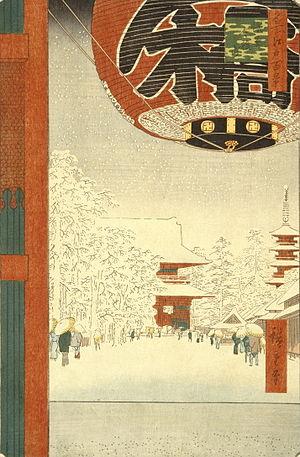
Les Cent vues d'Edo constituent, avec Les Cinquante-trois Stations du Tōkaidō et Les Soixante-neuf Stations du Kiso Kaidō, l'une des séries d'estampes majeures que compte l'œuvre très abondante du peintre japonais Hiroshige. Malgré le titre de l'œuvre, réalisée entre 1856 et 1858, il y a en réalité 119 estampes qui toutes utilisent la technique de la xylographie. La série appartient au style de l'ukiyo-e, mouvement artistique portant sur des sujets populaires à destination de la classe moyenne japonaise urbaine qui s'est développée durant l'époque d'Edo. Plus précisément, elle relève du genre des meisho-e célébrant les paysages japonais, un thème classique dans l'histoire de la peinture japonaise. Quelques-unes des gravures sont réalisées par son élève et fils adoptif, Utagawa Hiroshige II qui, pendant un temps, utilise ce pseudonyme pour signer certaines de ses œuvres.
Les formats de l’ukiyo-e utilisés pour les estampes japonaises les plus fréquemment rencontrés sont le format ōban et le format chūban.